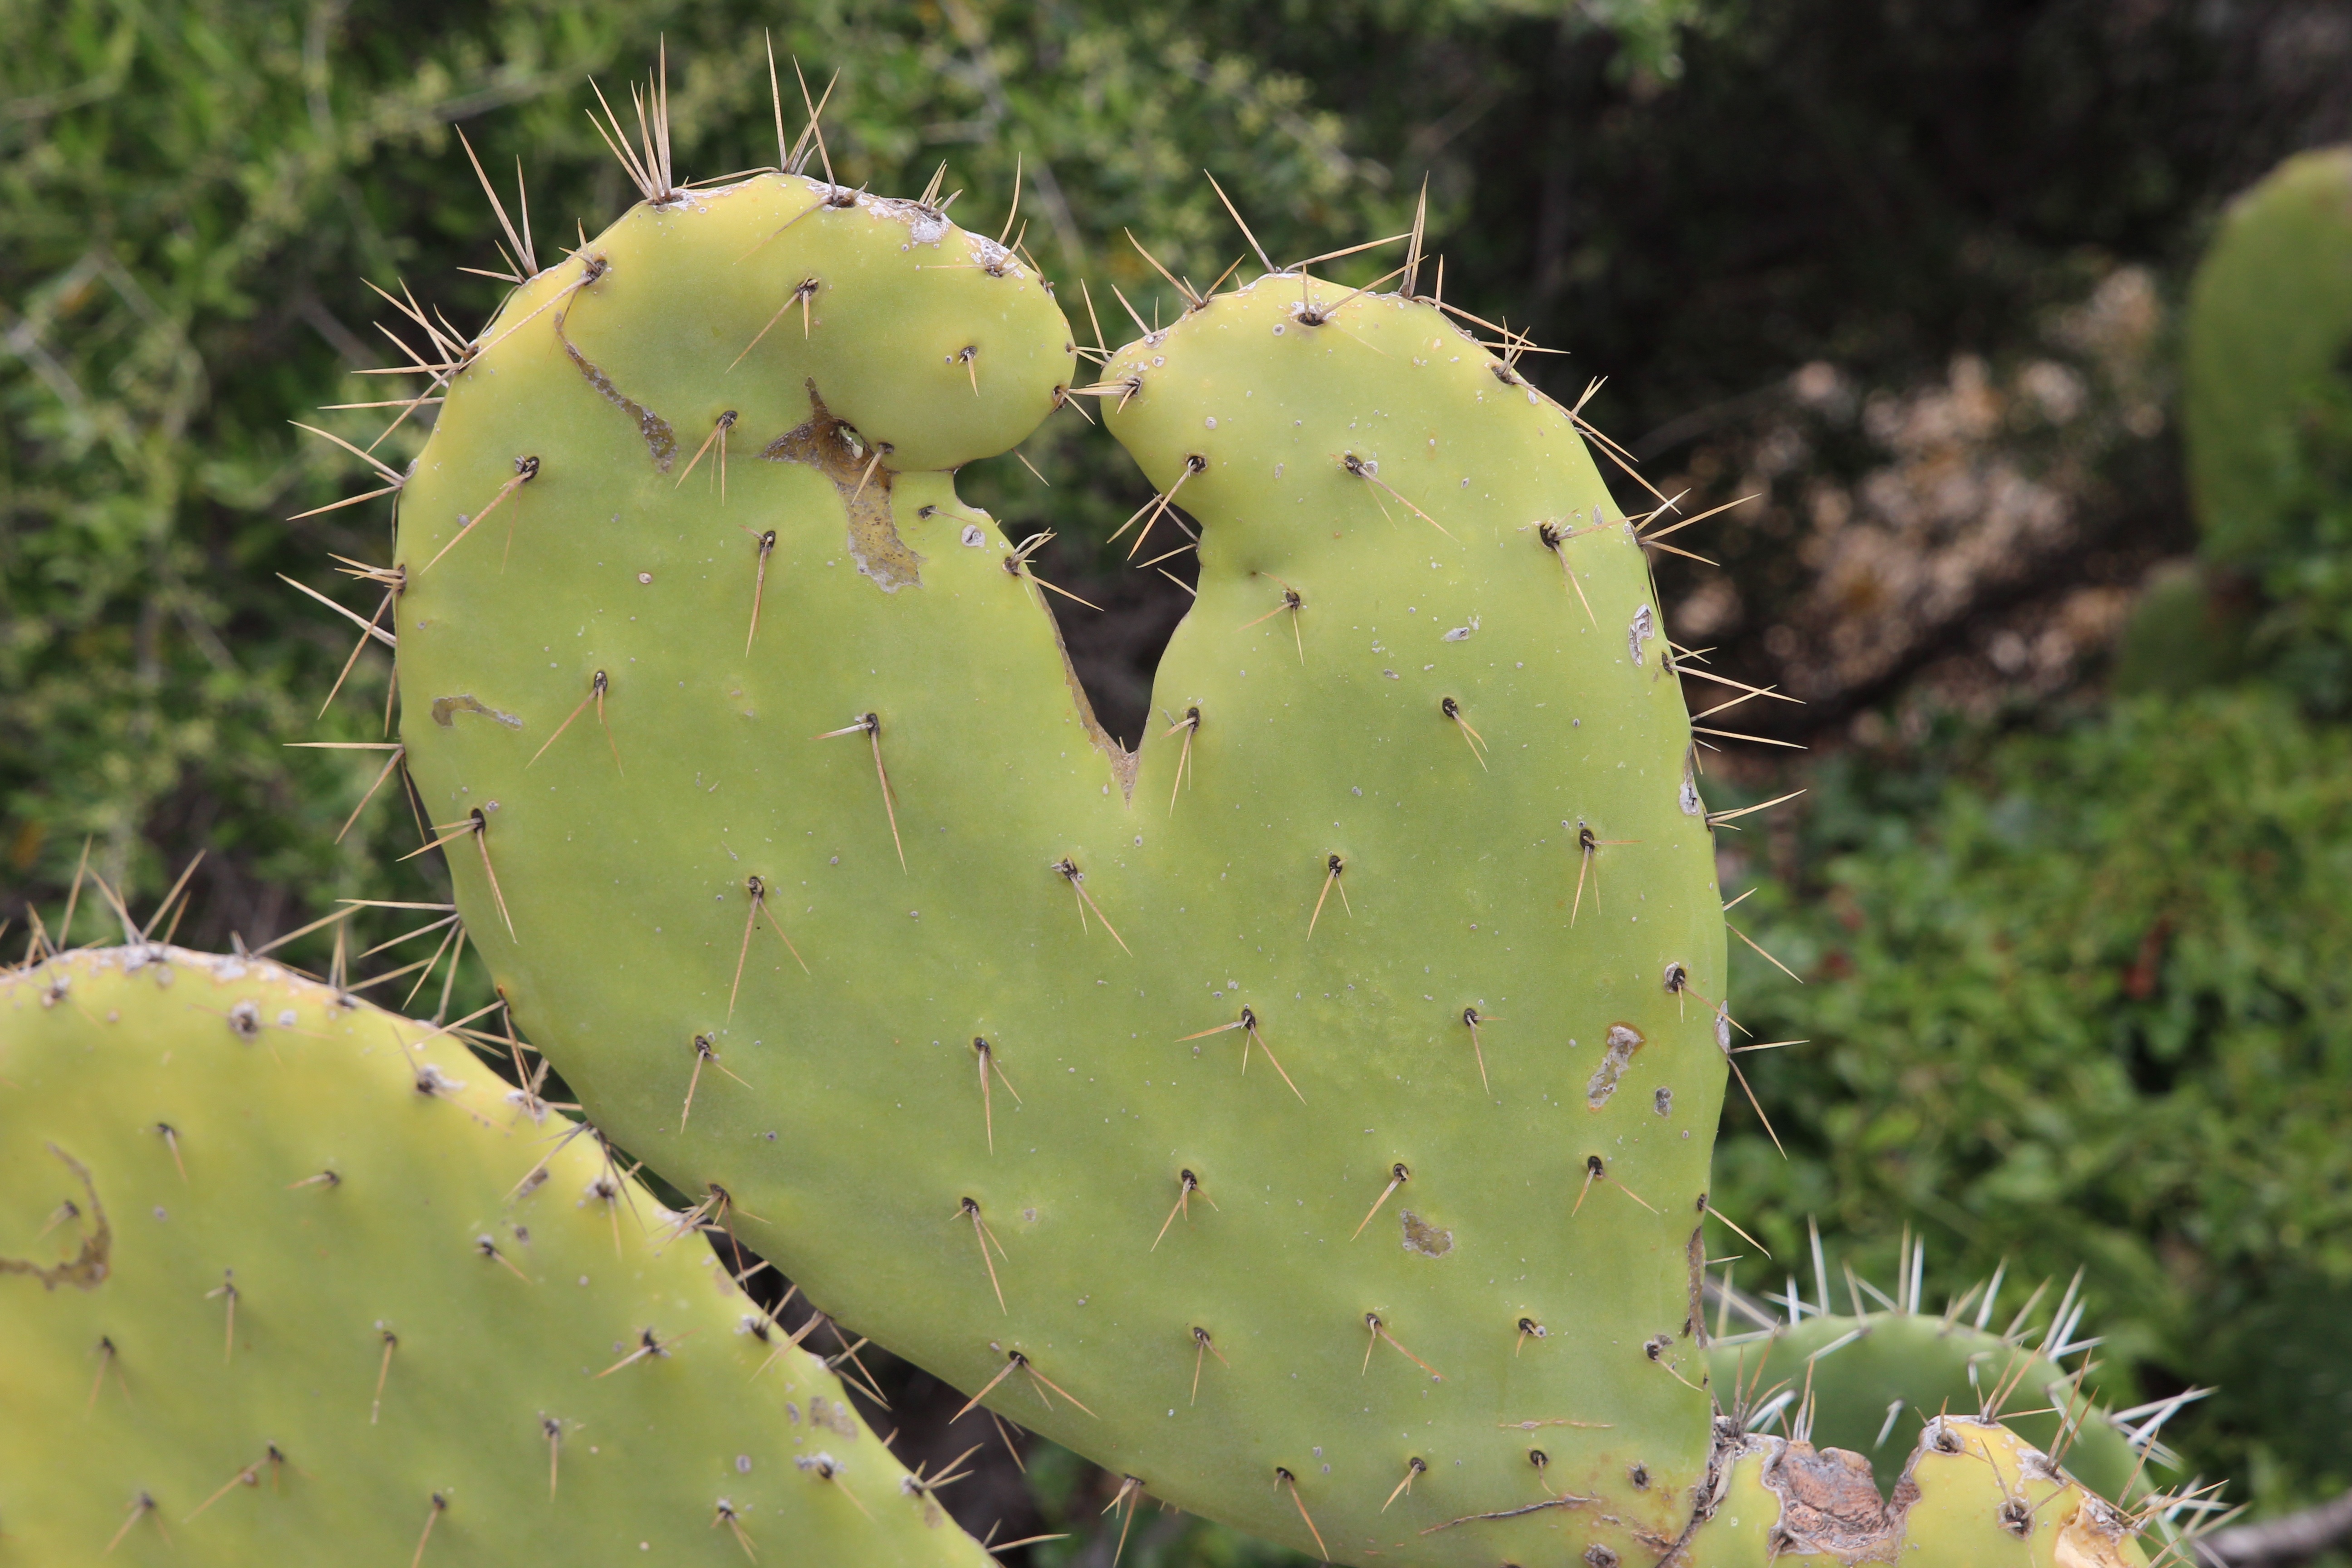
nature, cactus, plant, fruit, flower, heart, food, produce, kiss, botany, flora, thorns, caryophyllales, flowering plant, prickly pear, prickly pears, land plant, thorns spines and prickles, hedgehog cactus, nopal, barbary fig, eastern prickly pear